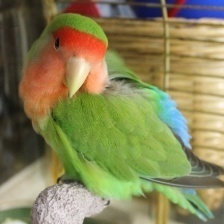
Species: ROSY FACED LOVEBIRD
Scientific name: AGAPORNIS ROSEICOLLIS